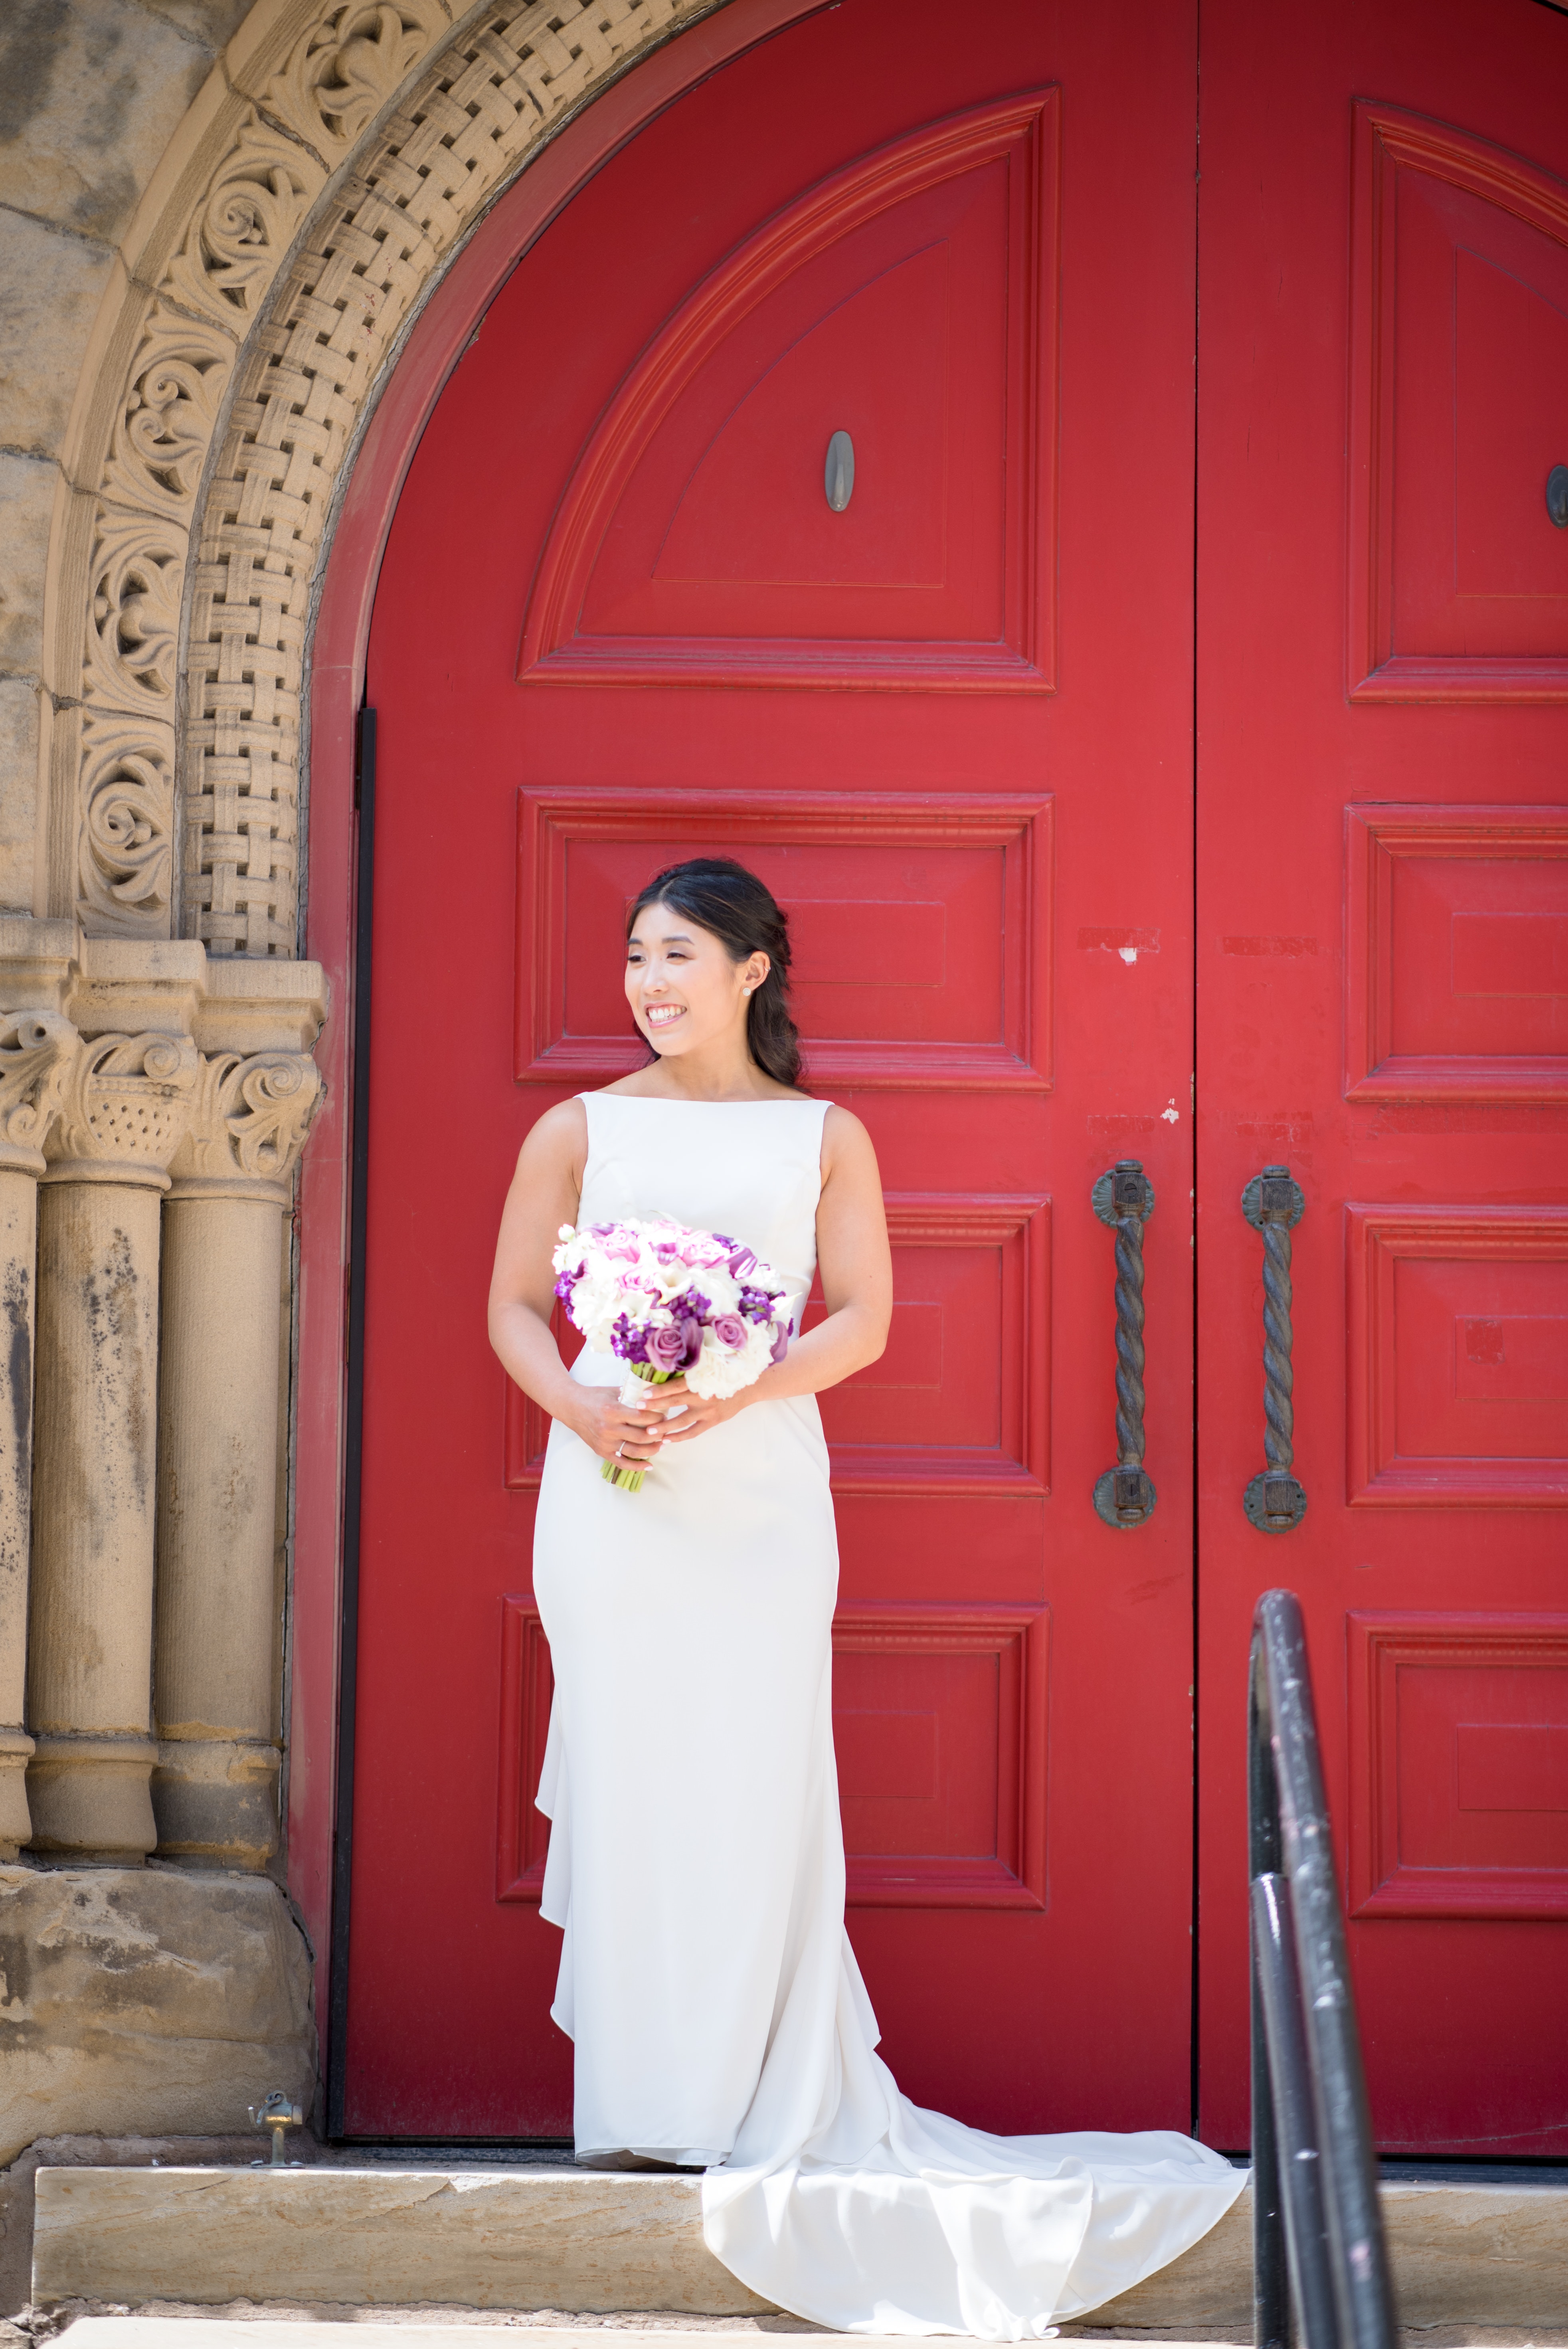
bride, gown, photograph, pink, woman, dress, wedding dress, bridal clothing, beauty, standing, girl, photo shoot, wedding, flower, ceremony, marriage, tradition, event, wedding reception